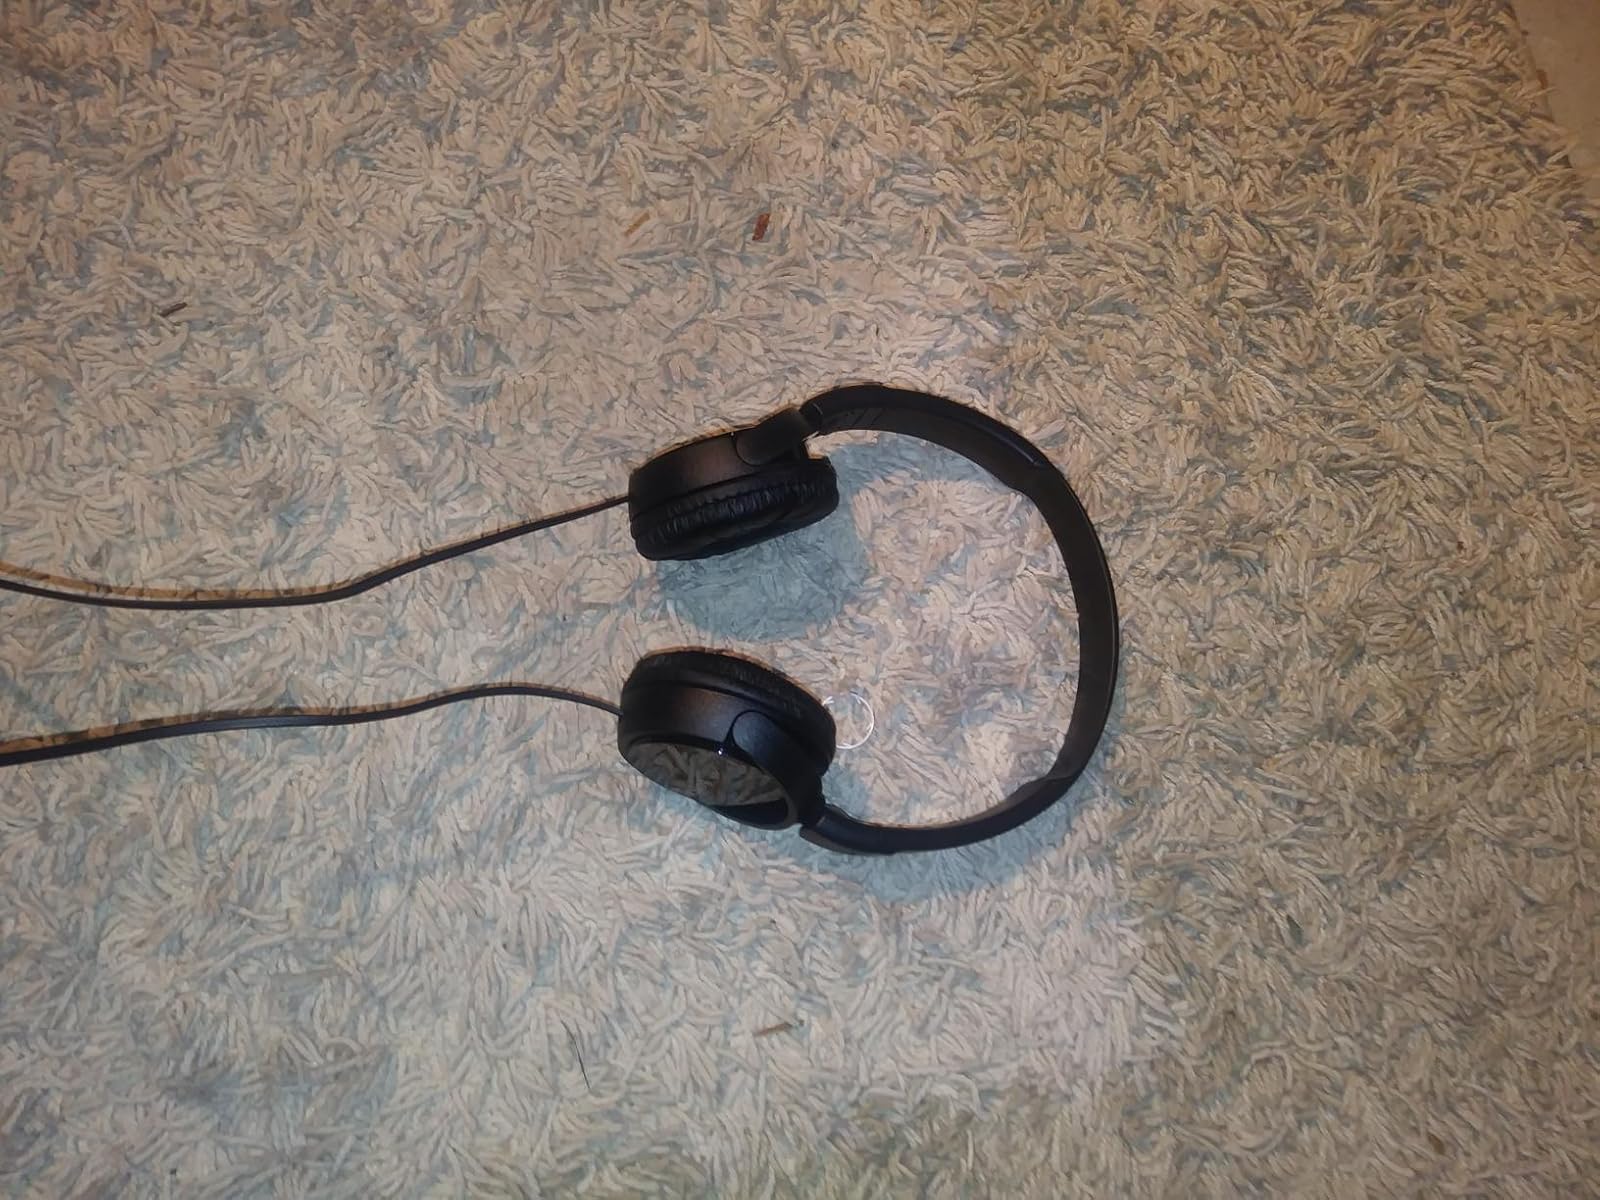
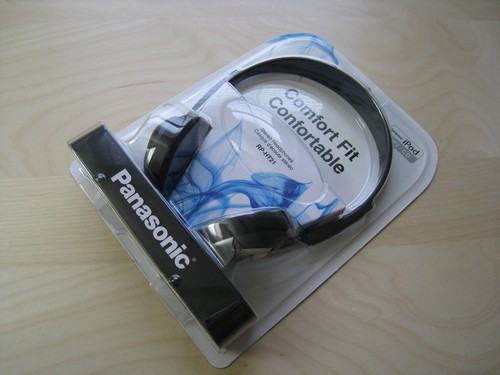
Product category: headphones
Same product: no